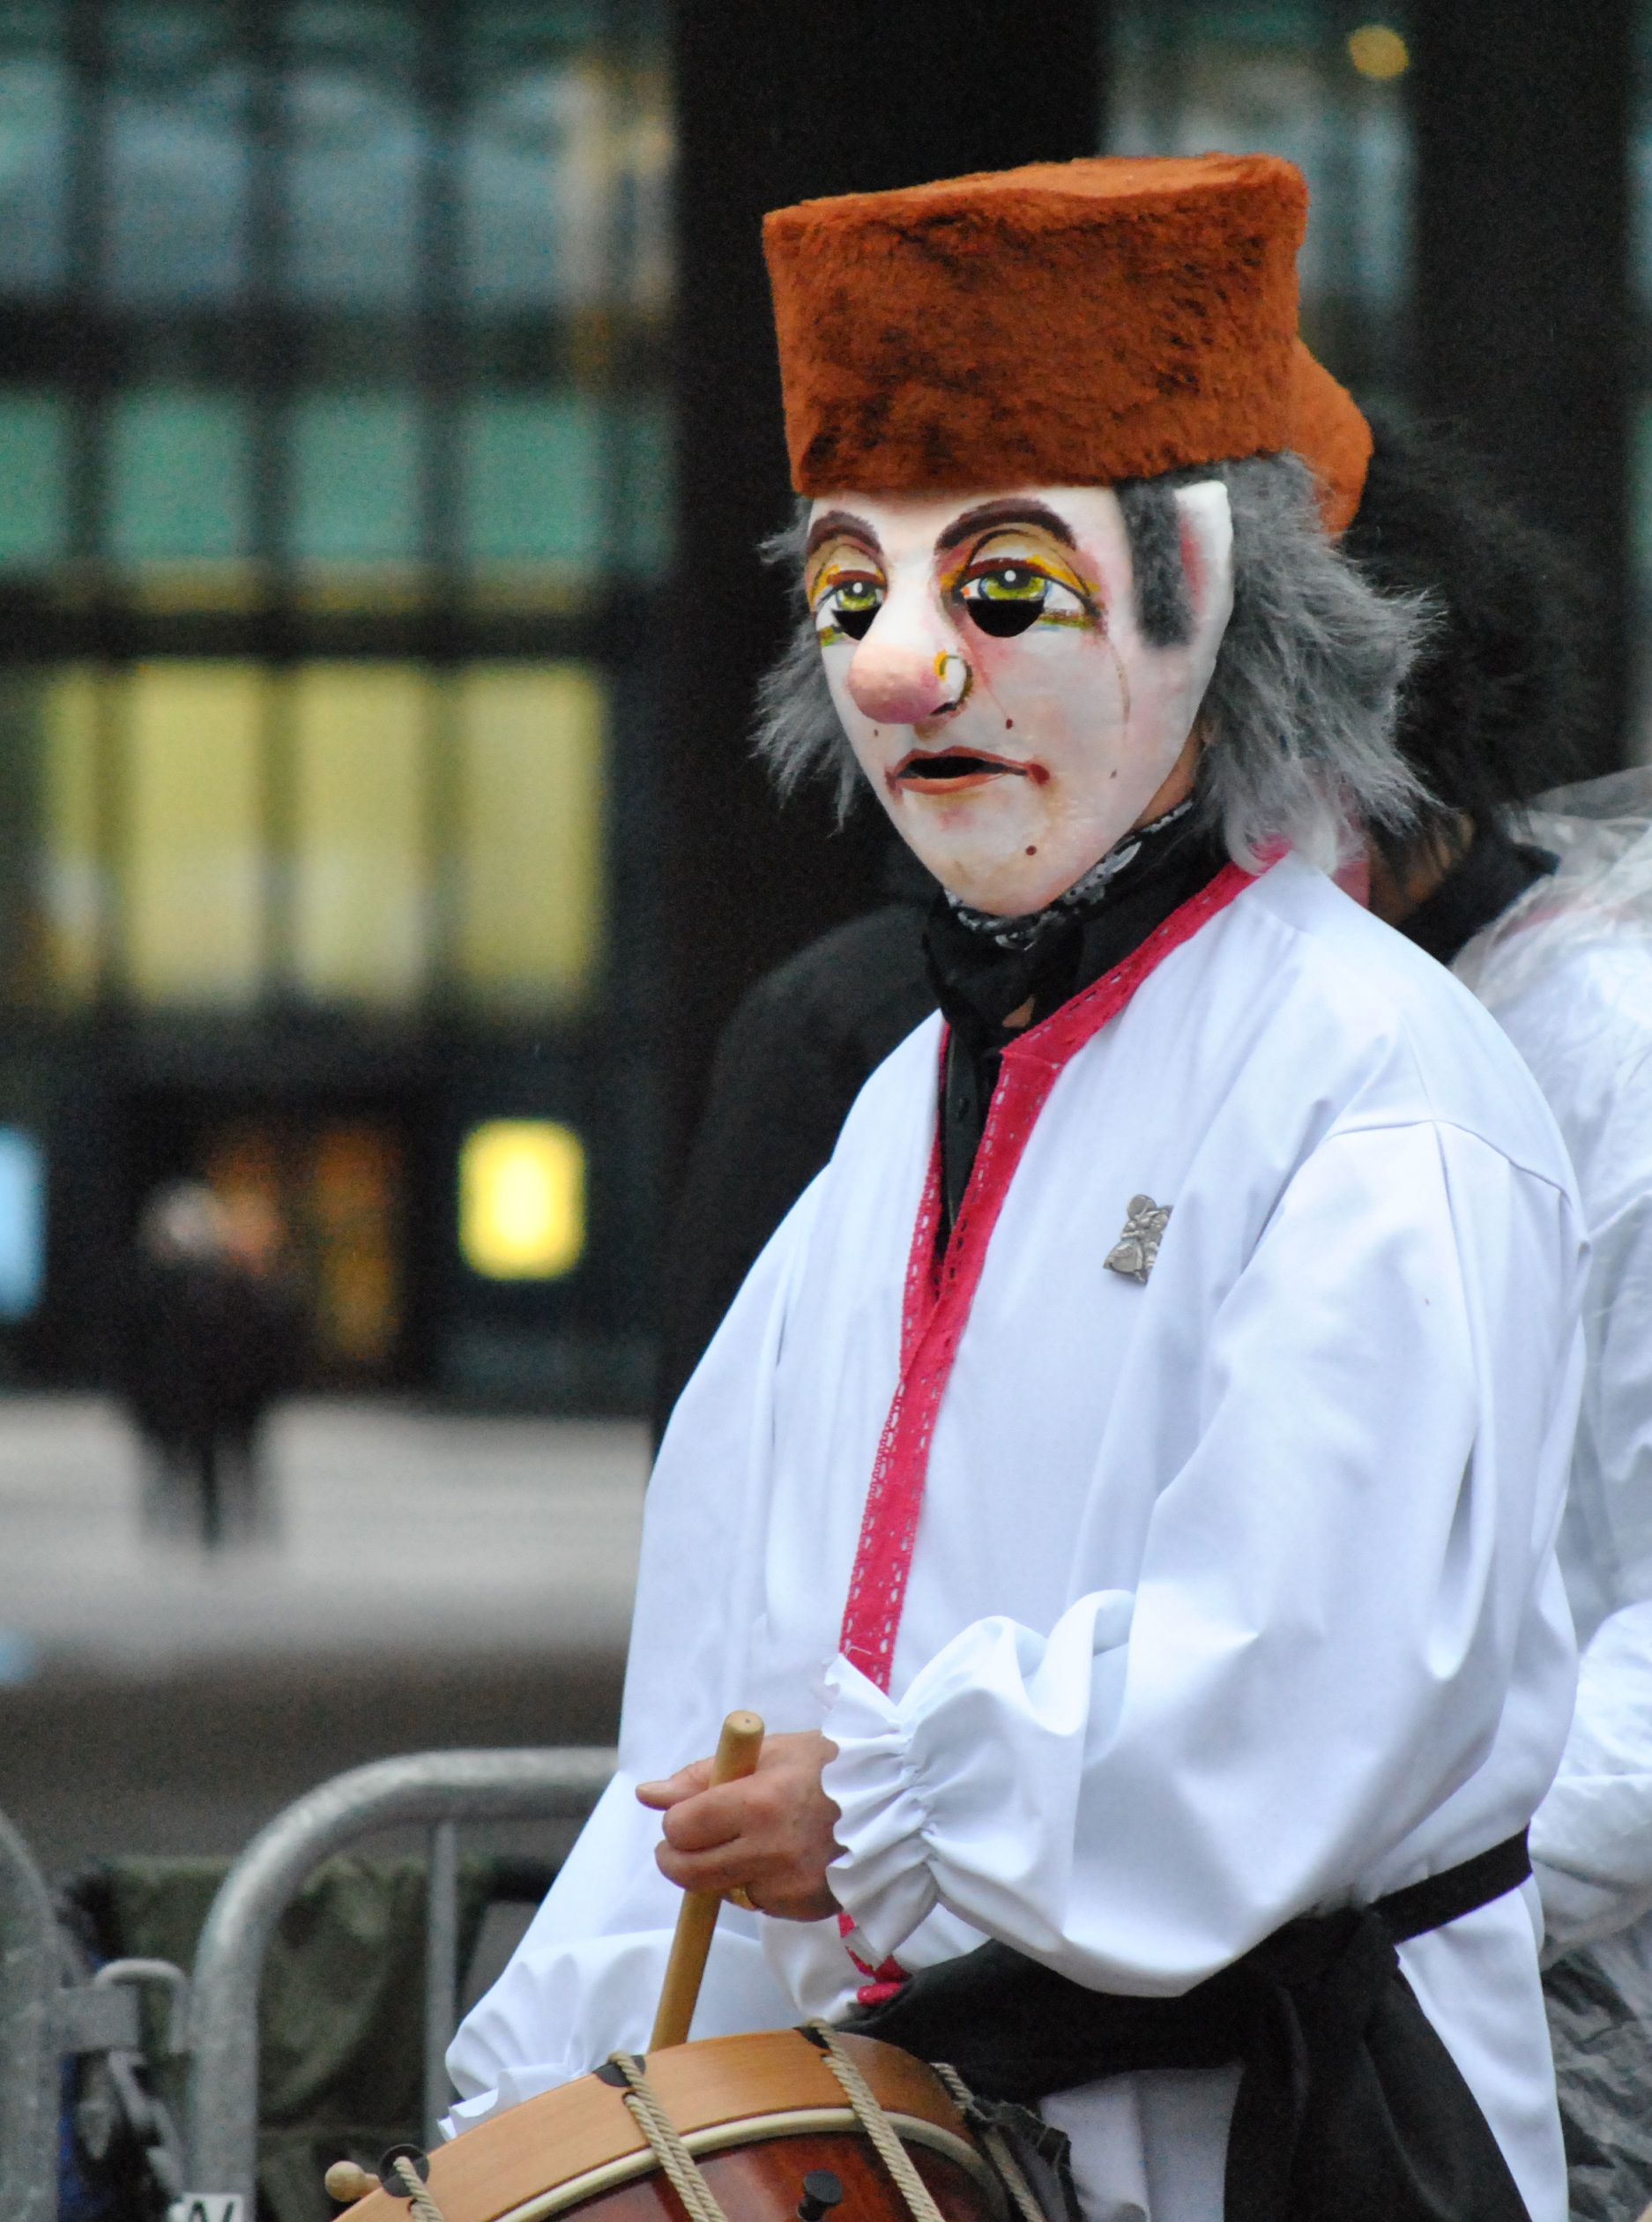
carnival, profession, headgear, smile, face, mask, fun, figure, glasses, move, switzerland, carved, event, custom, drums, tradition, costume, masquerade, panel, customs, performing arts, winter drive, fasnet, haes, haestraeger, guild group, strassenfasnet, wooden mask, fools guild, waggis, vision care, tambour, basler fasnacht